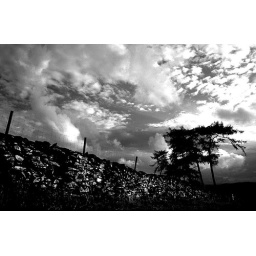
Dry stone wall on school knott above Windermere